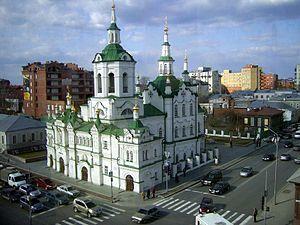
Tioumen est la capitale administrative de l'oblast de Tioumen, en Russie. Sa population s'élevait à 788 666 habitants en 2019.
Le Baroque sibérien est le terme le plus fréquemment utilisé pour désigner les édifices religieux de style baroque du XVIIIᵉ siècle de Sibérie. En 1803, on dénombrait en Sibérie 115 églises construites en pierre. La grande majorité d'entre elles appartenait, quant à leur style, à une variante provinciale du baroque russe, avec des influences provenant du baroque ukrainien et dans certains cas des décors du bouddhisme tibétain. Un grand nombre d'édifices se retrouvent dans les villes d'Irkoutsk, de Tobolsk et de Tomsk et de Tioumen. Les intérieurs originaux qui ont subsisté sont rares et ne se trouvent pratiquement qu'à Irkoutsk, dans l'Église de l'Élévation de la Croix d'Irkoutsk.